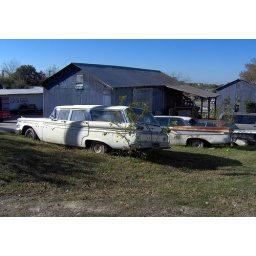
field of cars in anderson